Kirby Tilt 'n' Tumble

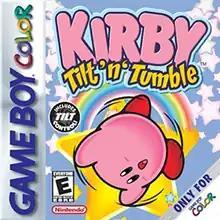
North American box art

Kirby Tilt 'n' Tumble is an action puzzle video game developed and published by Nintendo for the Game Boy Color handheld video game console. It was released in Japan on August 23, 2000, and in North America on April 9, 2001. Due to the cartridge having a built-in accelerometer, it has a unique shape, as well as a unique transparent pink color in reference to Kirby. The game received its first official re-release on the Nintendo Classics service on June 5, 2023.